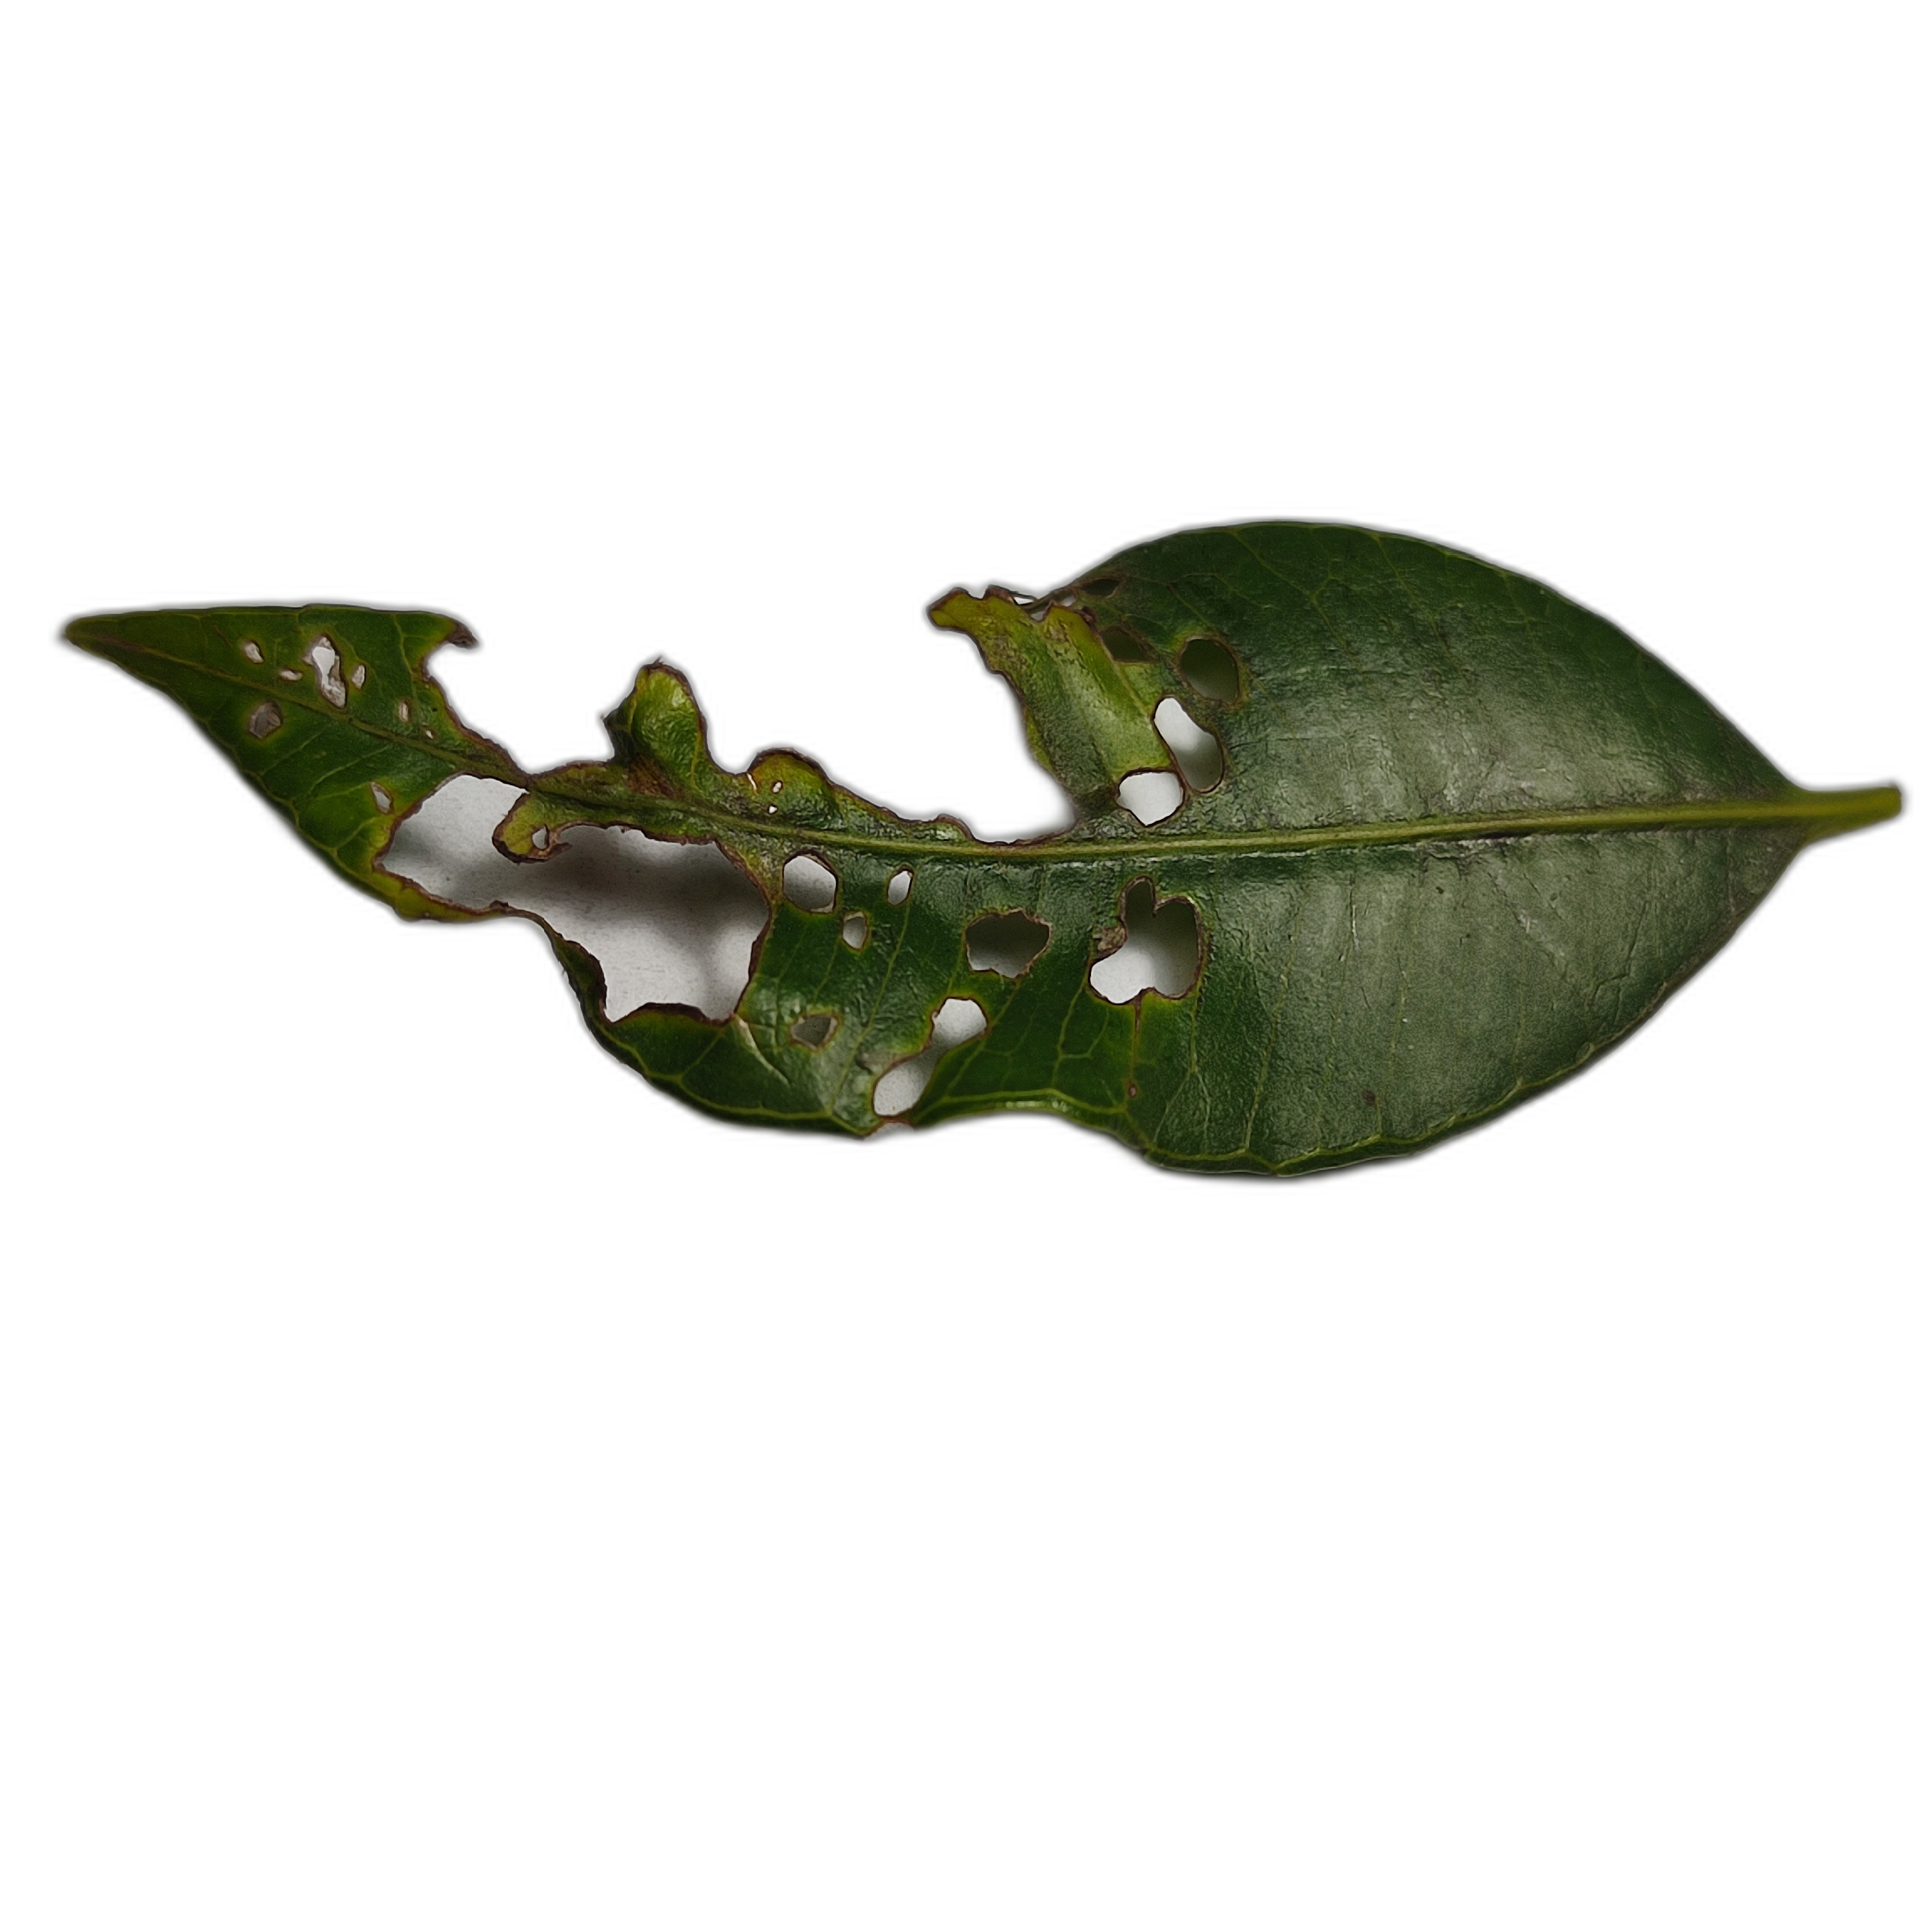
Label: not_healthy